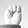
ASL letter: M